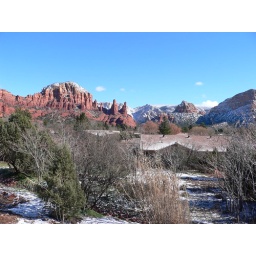
Scenes of the red rocks around Sedona, Arizona